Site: brandenburg
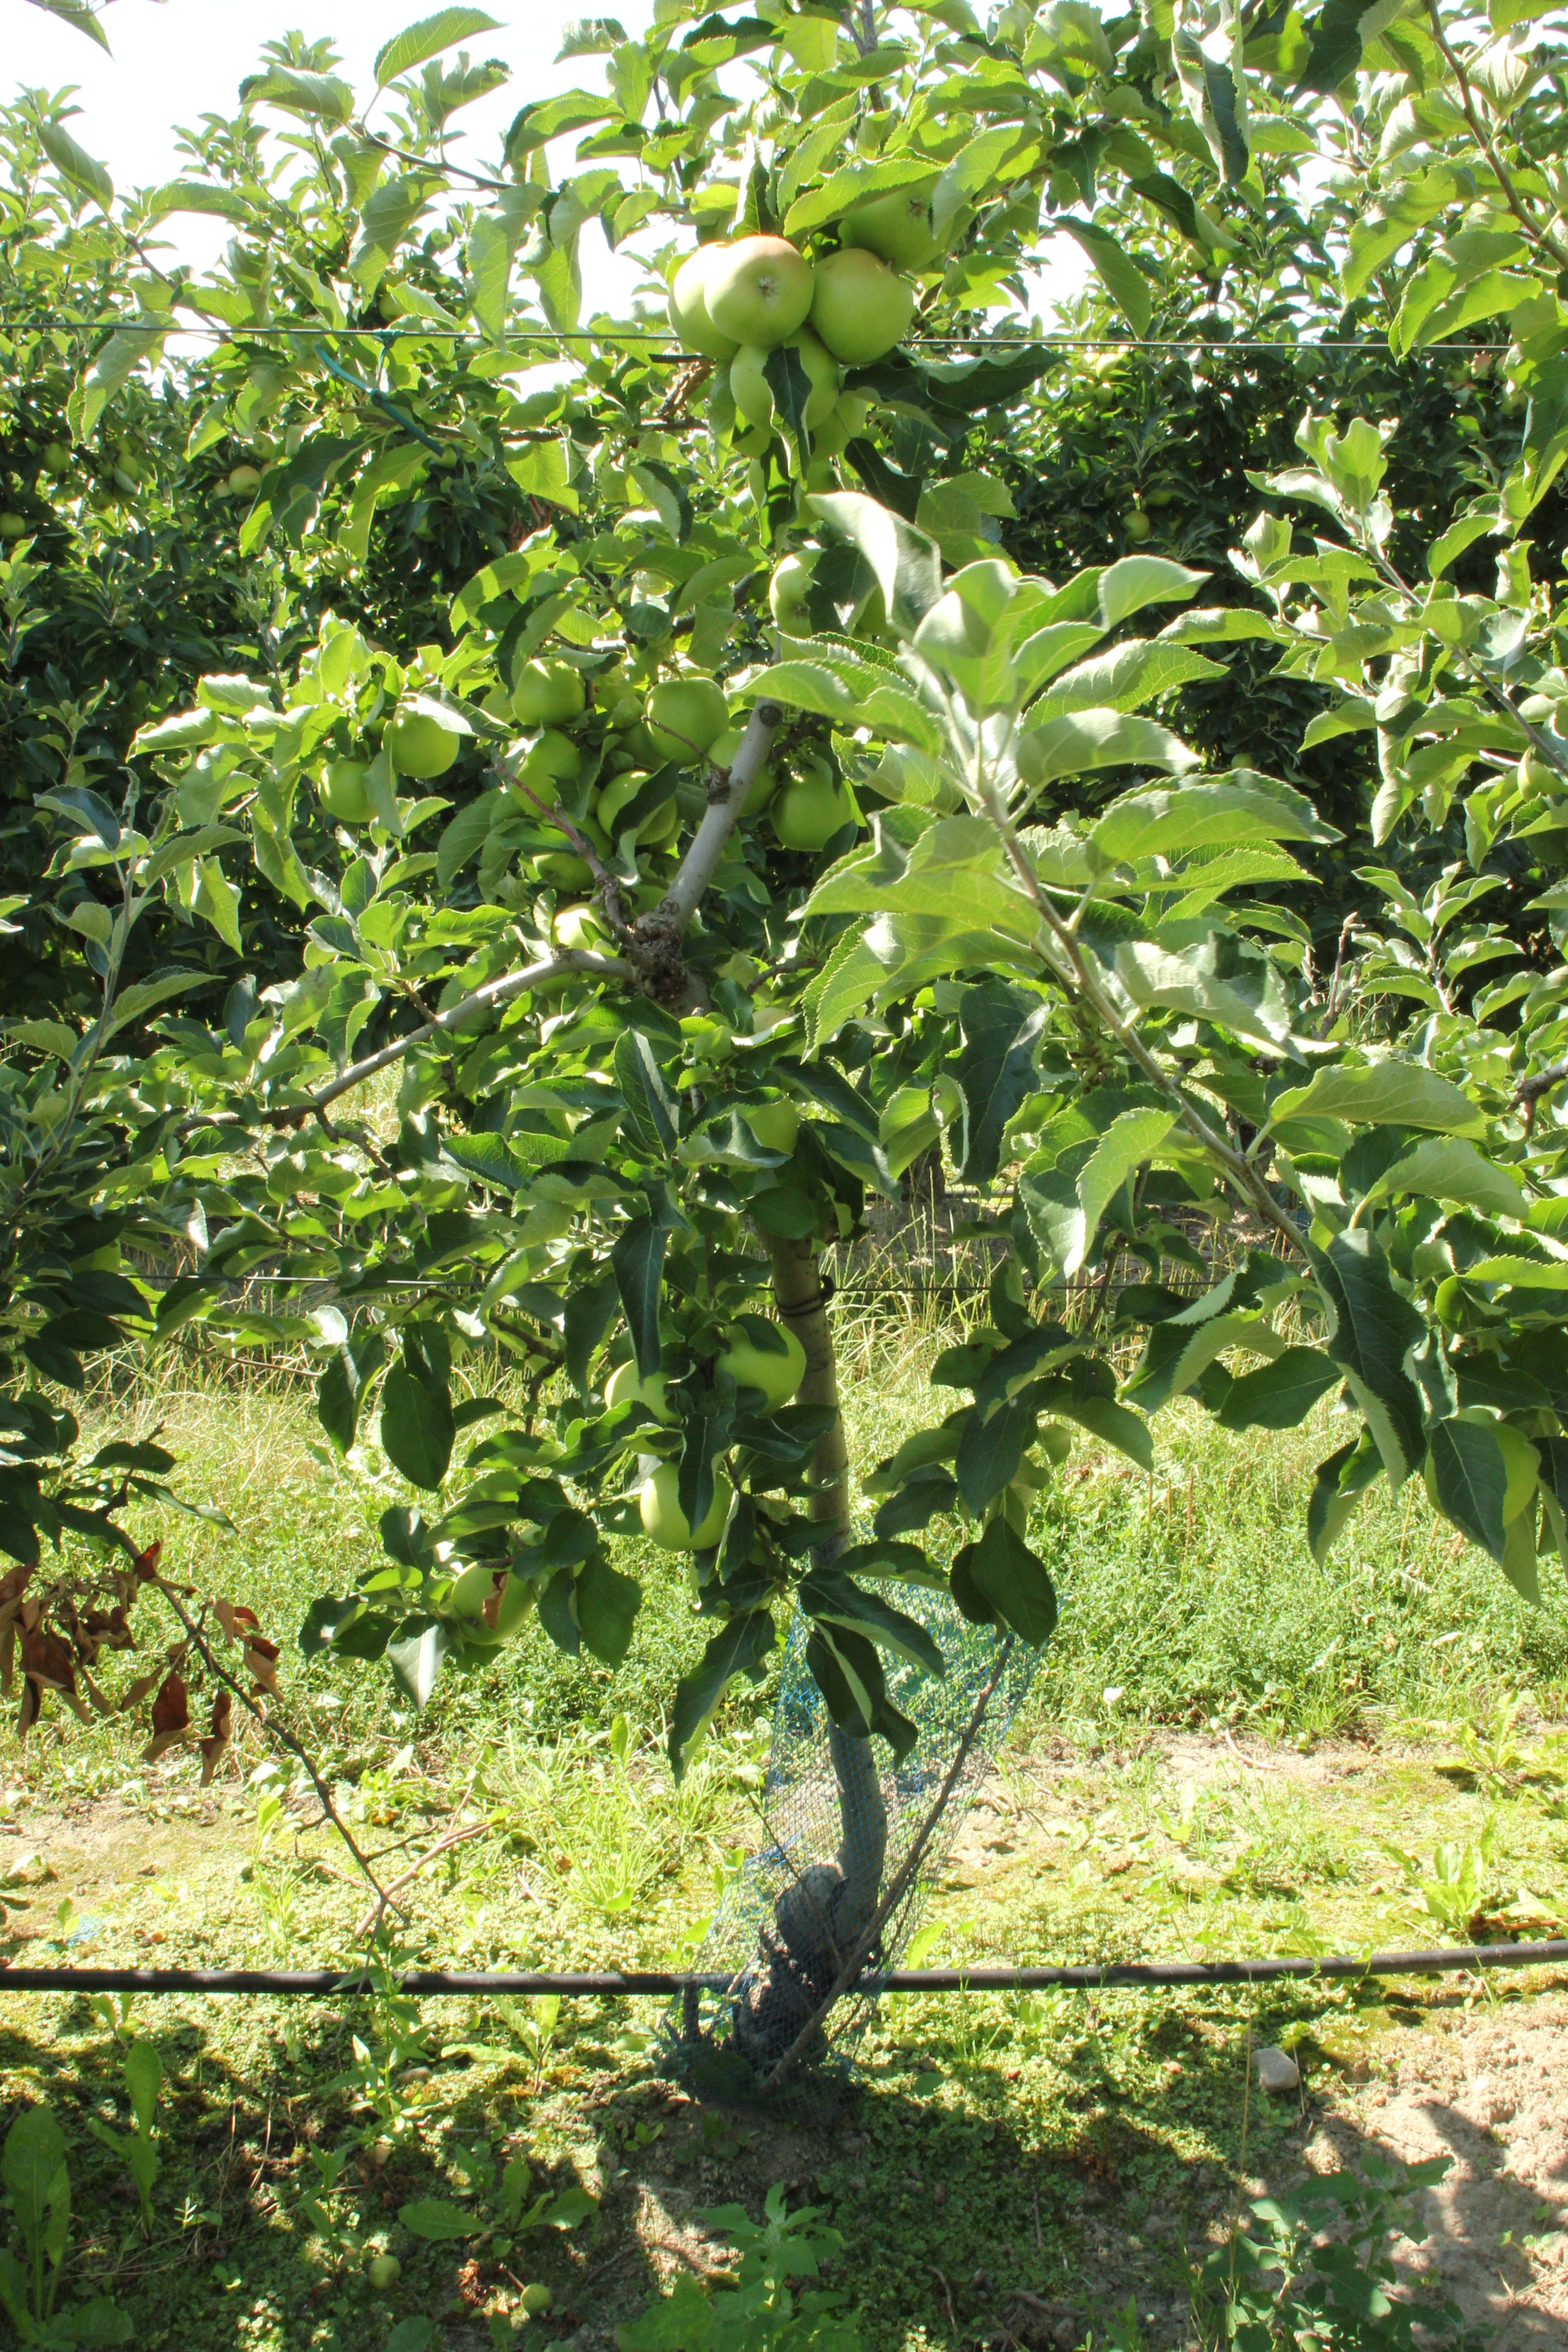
Growth stage (BBCH 77): Development of fruit